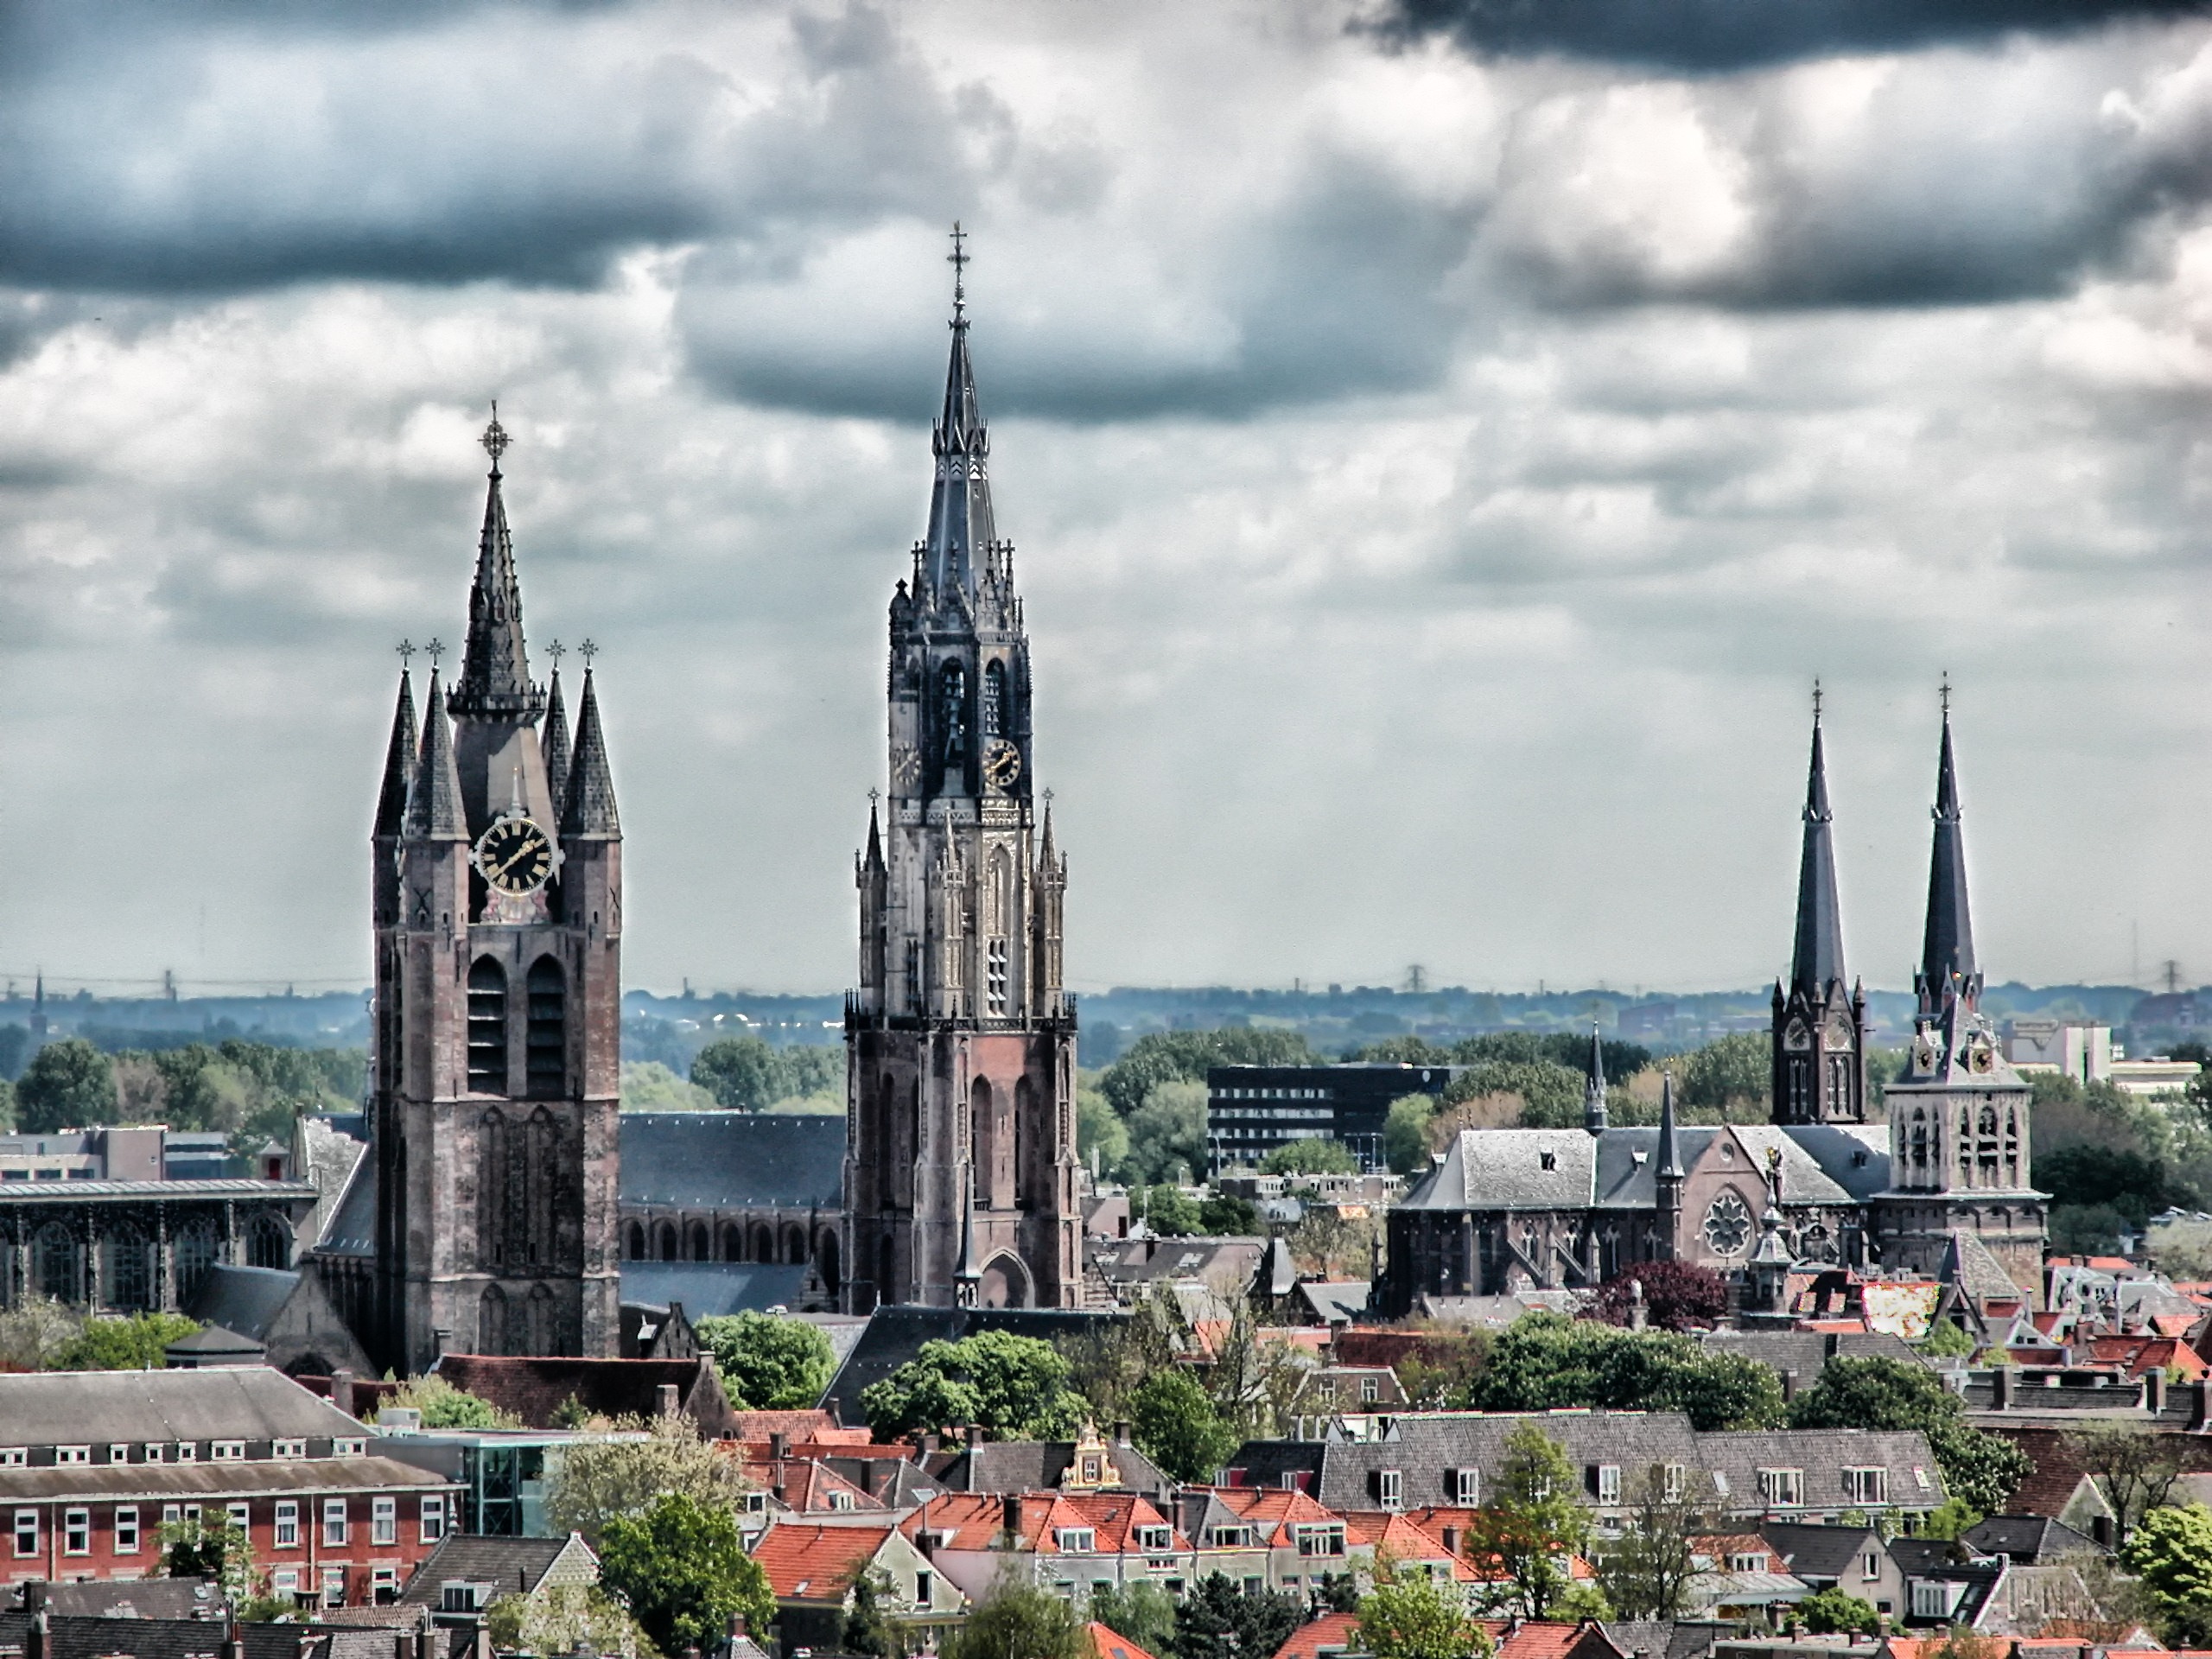
sky, skyline, photography, city, skyscraper, urban, cityscape, panorama, downtown, tower, landmark, cathedral, tourism, tower block, place of worship, trees, outside, hdr, netherlands, clouds, buildings, spire, churches, delft, metropolis, cities, tours, urban area, human settlement, metropolitan area